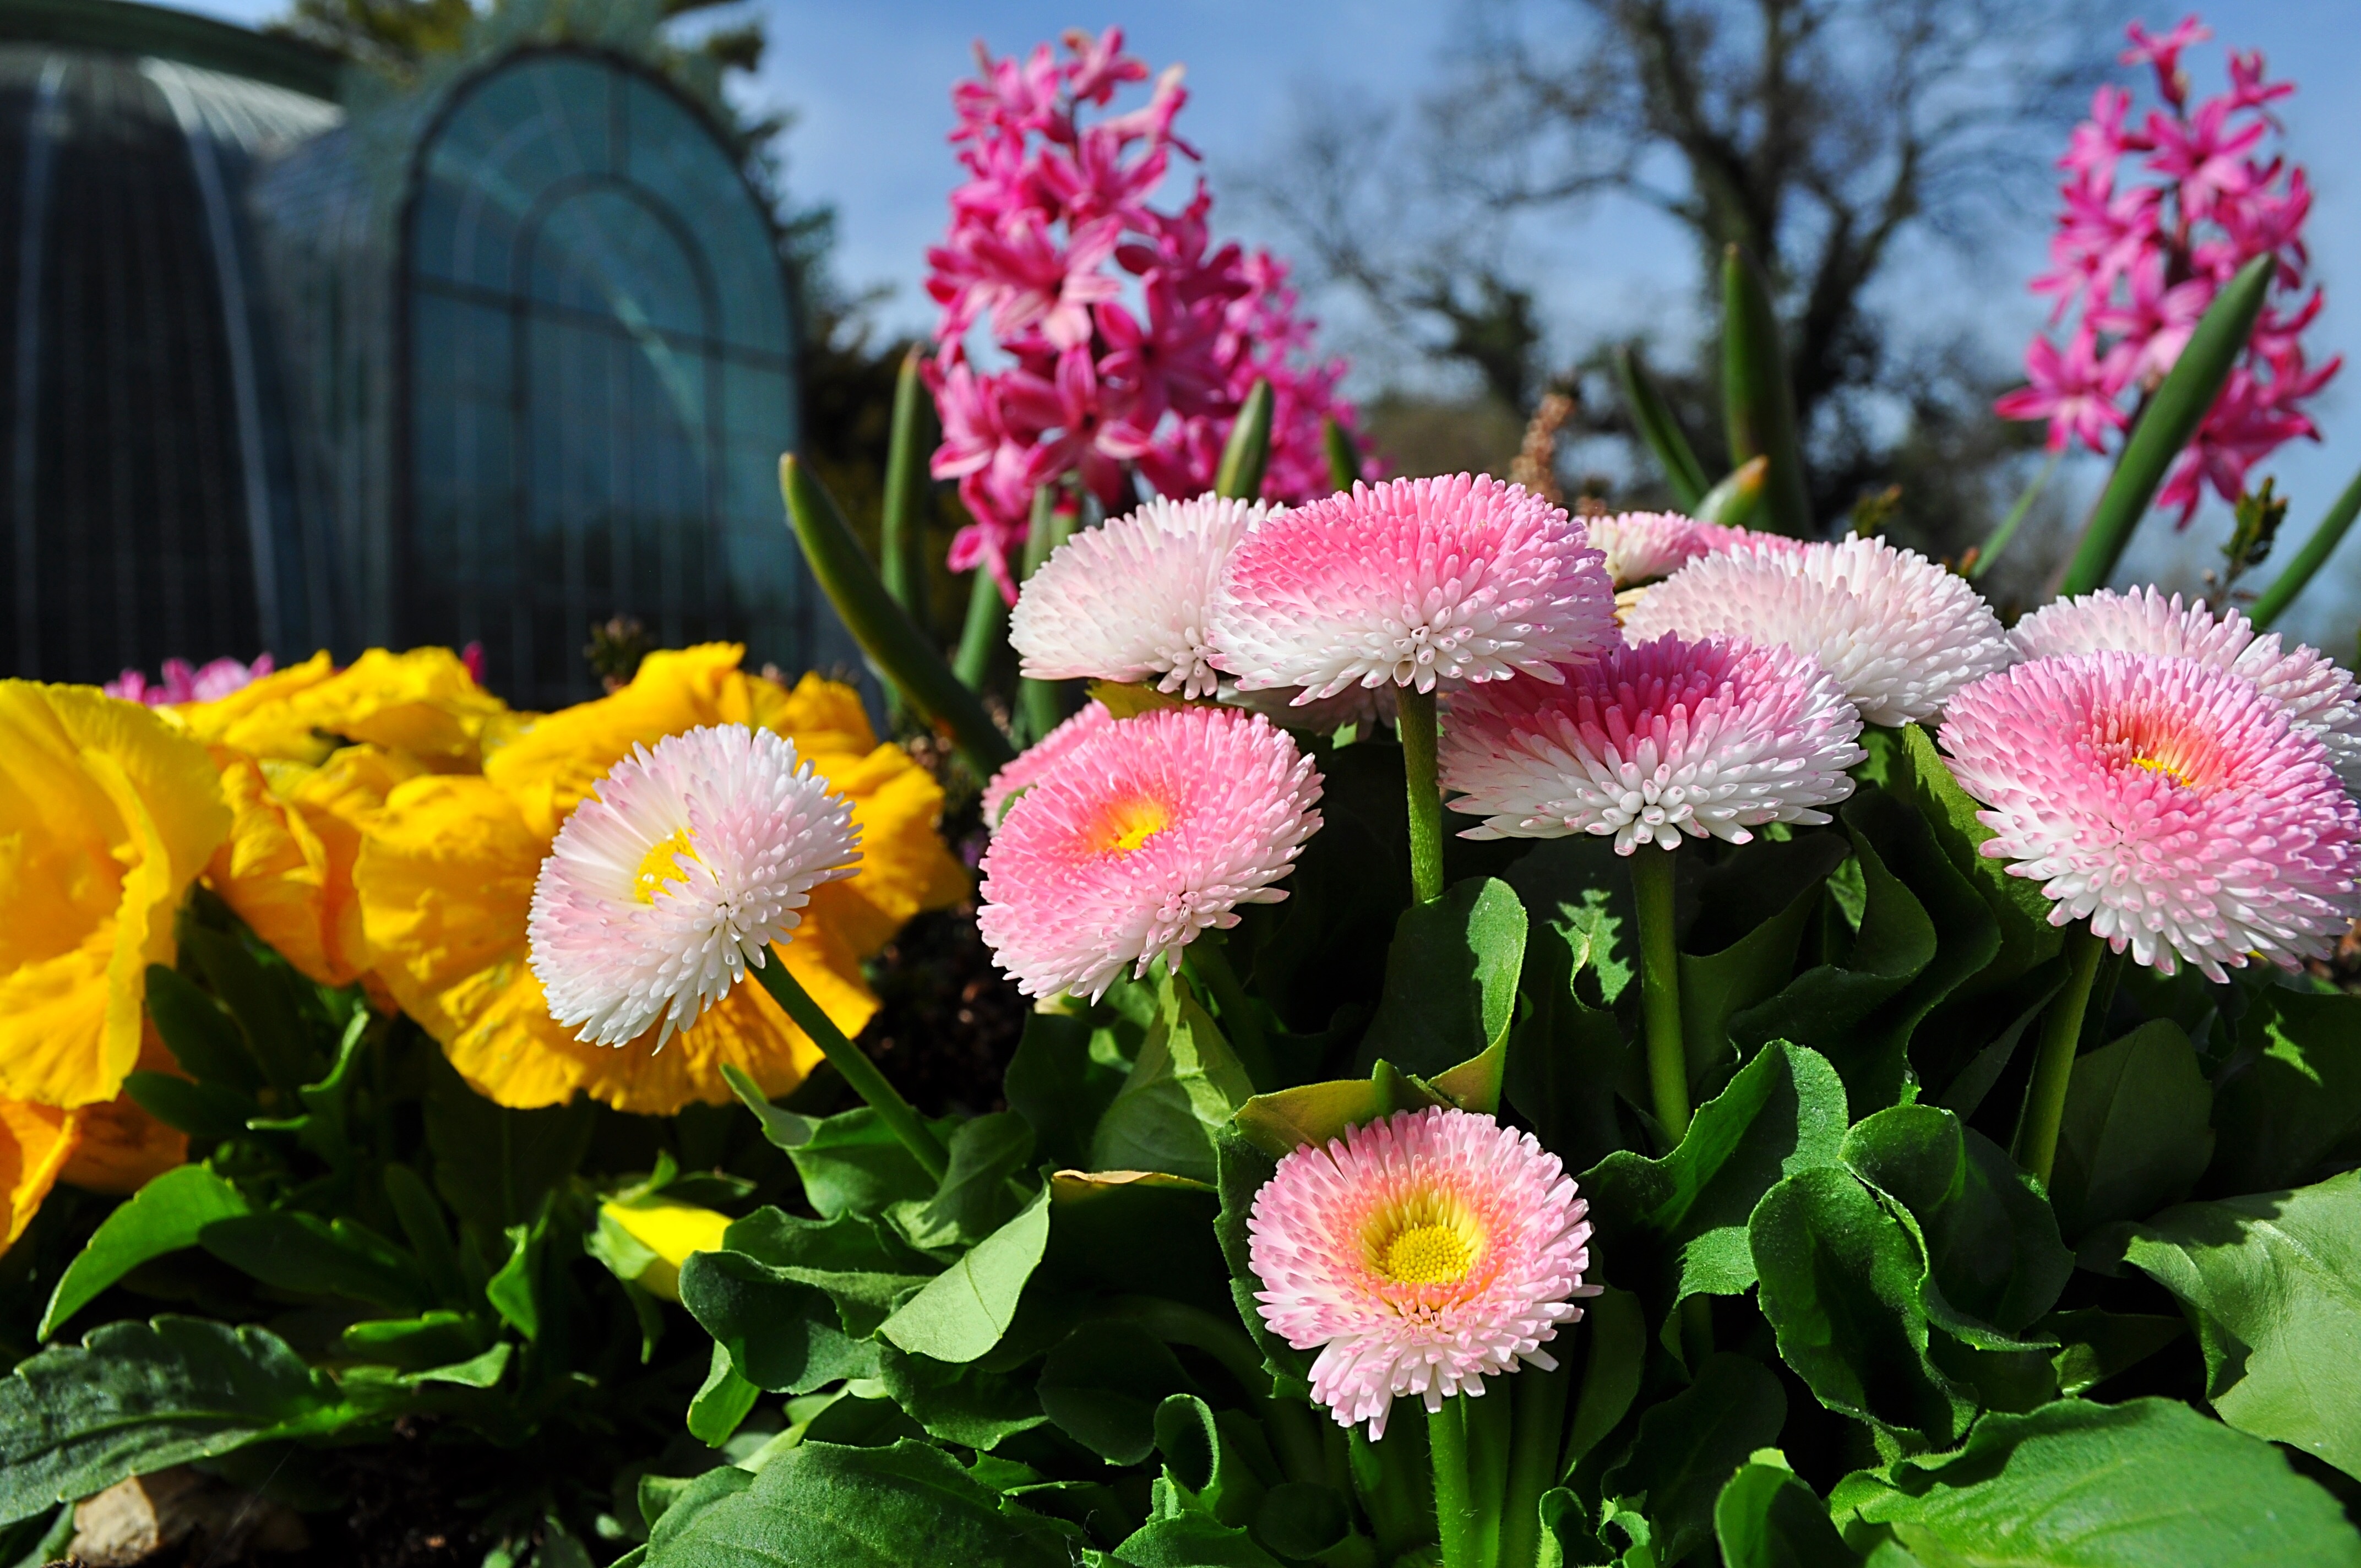
nature, plant, flower, purple, petal, summer, daisy, orange, spring, green, color, macro, natural, botany, garden, pink, flora, plants, flowers, colors, petals, beautiful, floristry, flowering, vernal, pink flower, flowering plant, daisy family, annual plant, land plant